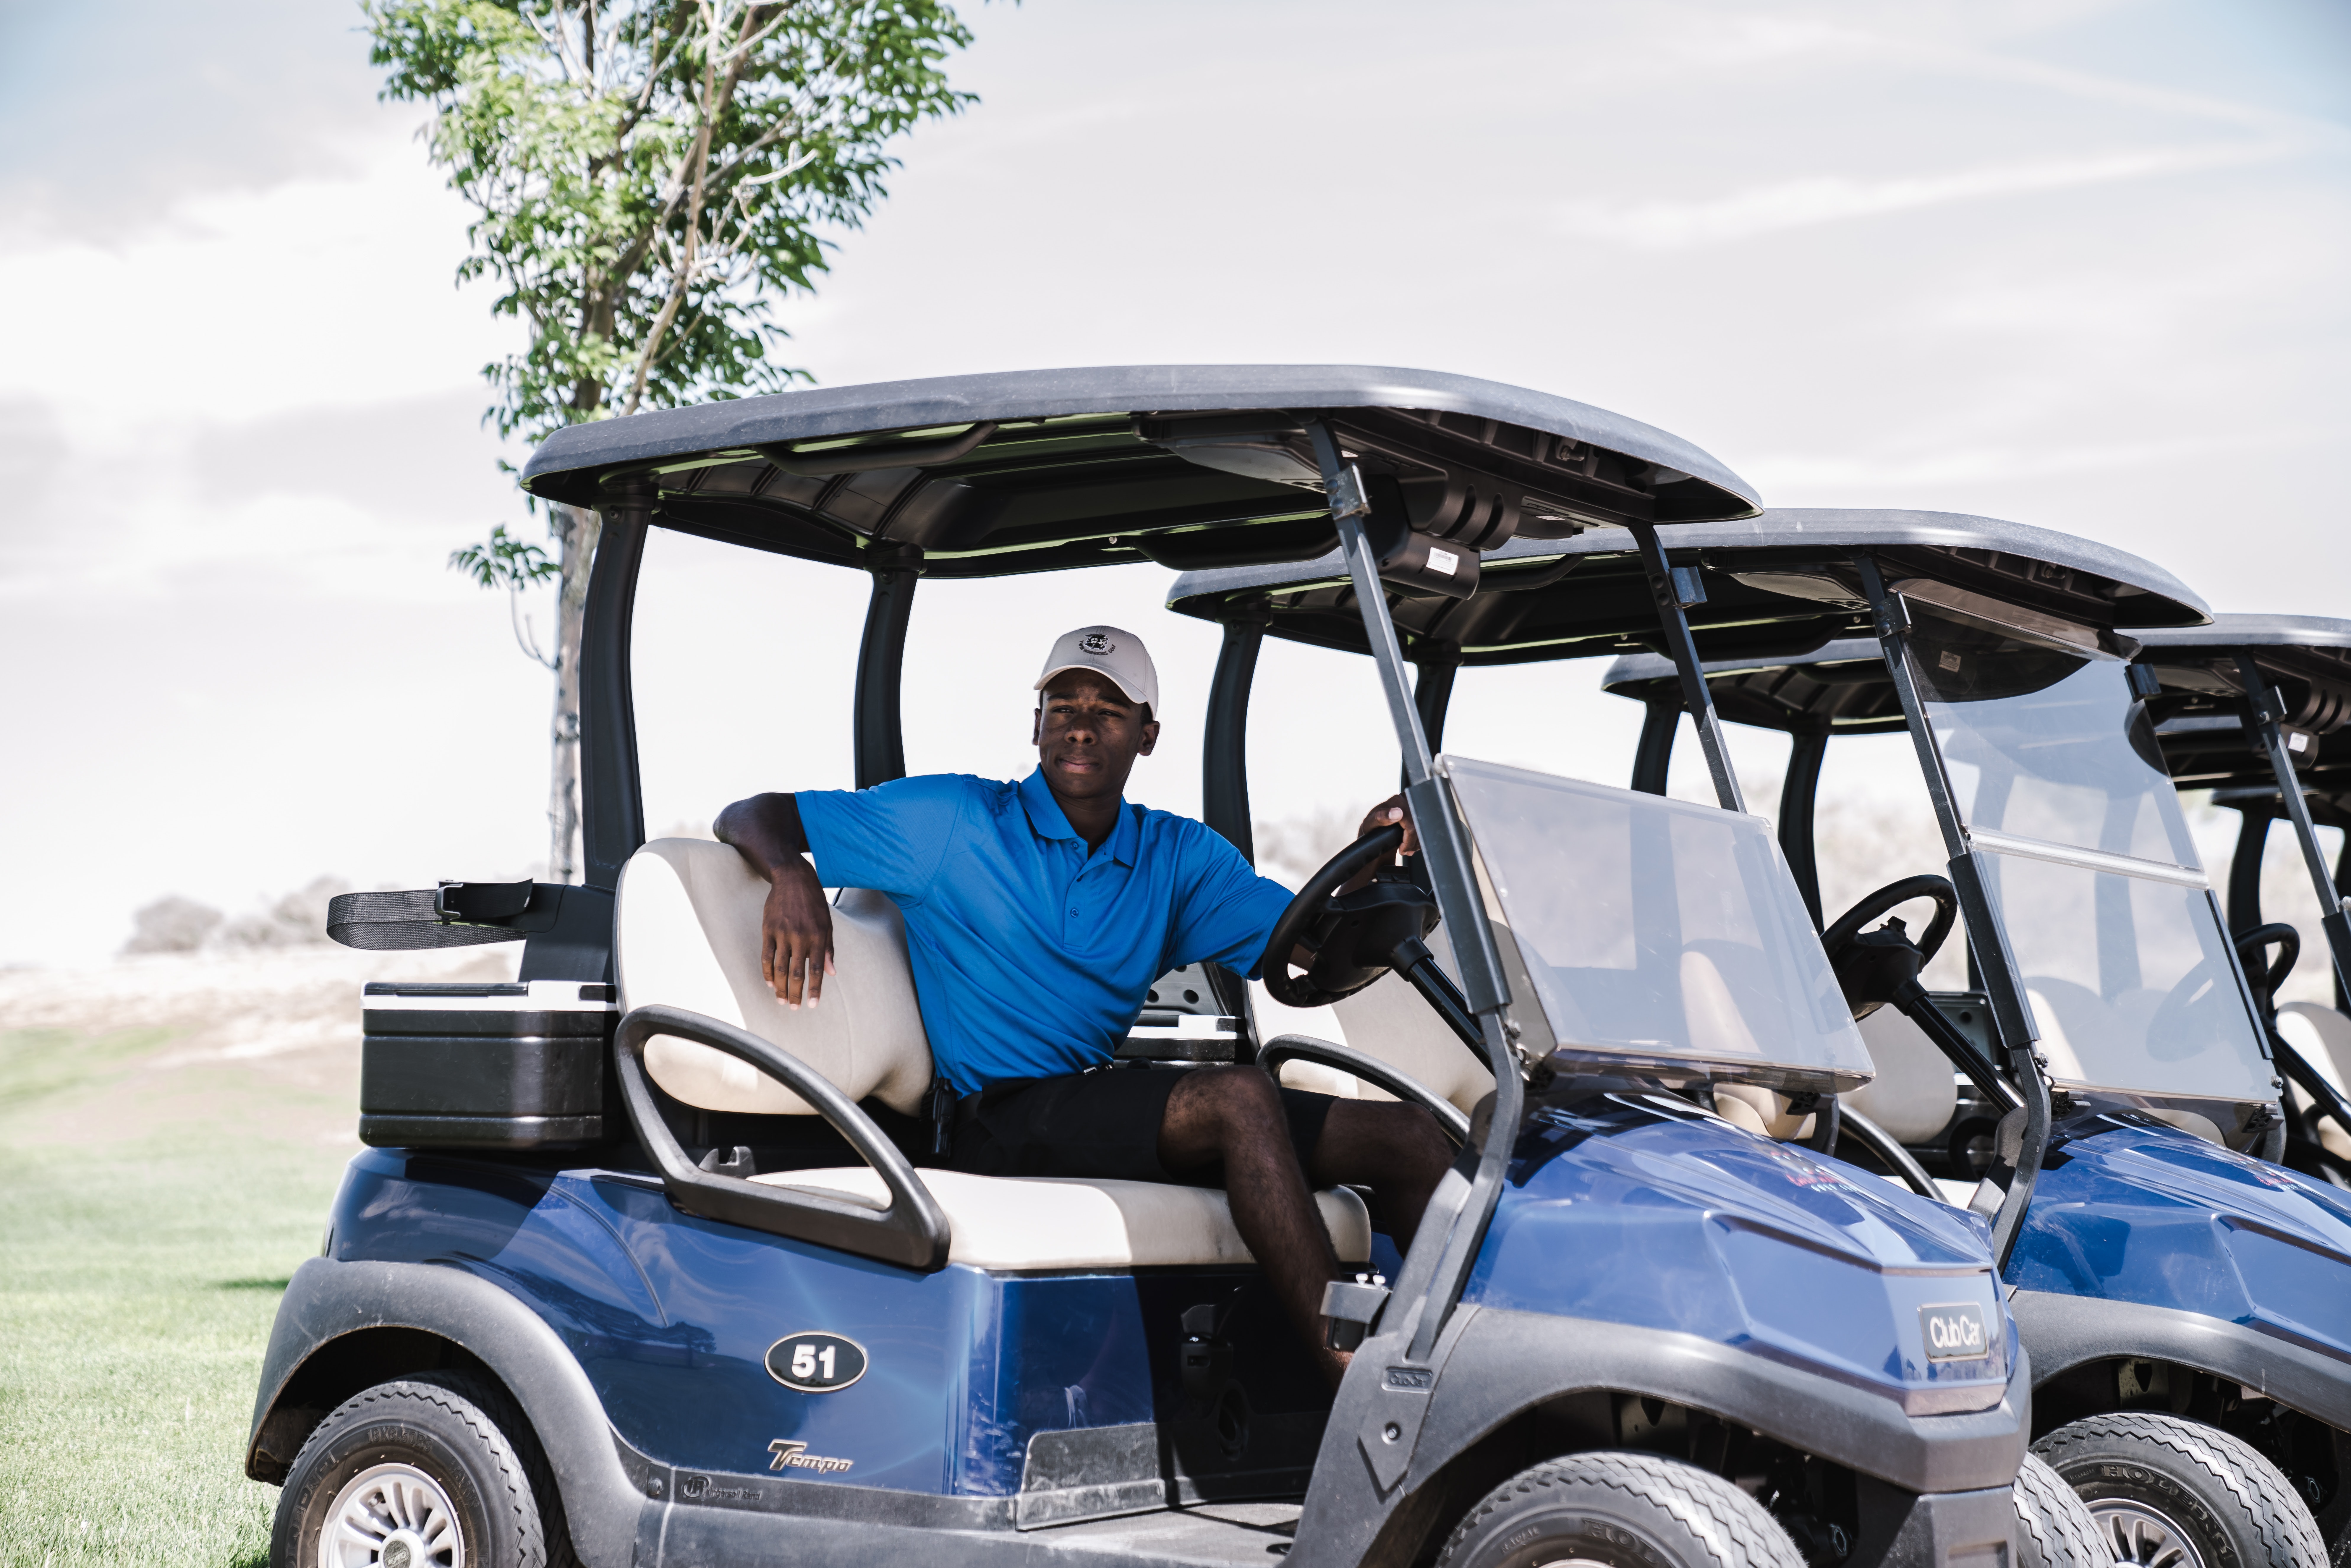
land vehicle, vehicle, golf cart, motor vehicle, car, competition event, automotive wheel system, electric vehicle, wheel, electric car, golf